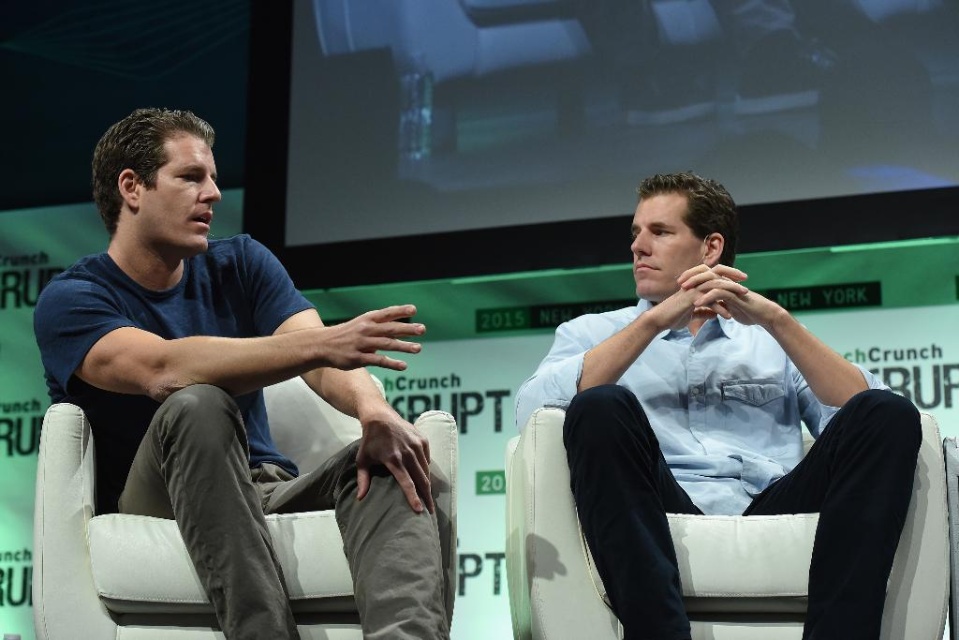
Question: Is light blue cotton shirt at center below white leather chair at left? (A) no (B) yes
Answer: A